George J. Trautman III

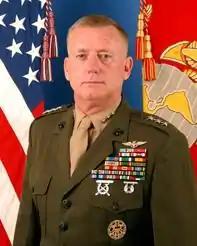

George Joseph Trautman III is a retired U.S. Marine Lieutenant General served as the Deputy Commandant for Aviation of the United States Marine Corps from 2007 to 2011. He retired from active duty military service on March 31, 2011.